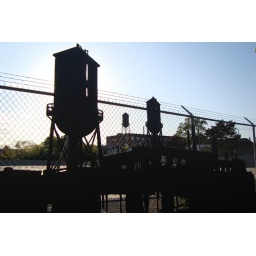
The CGE water tower is framed by cutouts bearing its likeness.